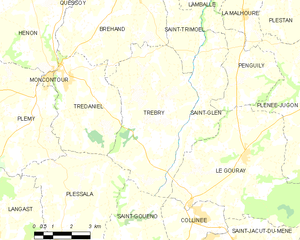
Trébry est une commune française située dans le département des Côtes-d'Armor, en région Bretagne.